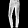
Label: Trouser